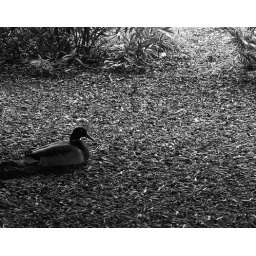
This duck found a spot under the bridge to stay out of the rain.